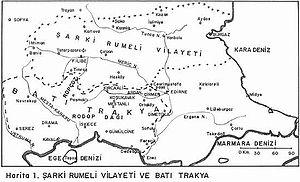
Le Gouvernement provisoire de Thrace occidentale ou, après le changement officiel de dénomination, Gouvernement indépendant de Thrace occidentale était une entité étatique de Thrace occidentale qui fut en même temps la première république de l’histoire de la Turquie. Les Turcs de Thrace occidentale l’appellent « République turque de Thrace occidentale ». Sa capitale était Gümülcine, raison pour laquelle elle est souvent dénommée « République de Gümülcine ». L’entité ne bénéficia d’aucune reconnaissance internationale. Jusqu’aux guerres balkaniques, la Thrace occidentale faisait partie de l’Empire ottoman, qui perdit la quasi-totalité de ses territoires balkaniques, y compris la Thrace occidentale, pendant ces conflits. La République de Thrace occidentale fut soutenue par l’Empire ottoman, mais surtout par la Grèce, à qui ce territoire n’appartenait pas encore, mais qui le revendiquait. En revanche, la Bulgarie exigea la fin de cette république, qui n’eut qu’une durée de vie éphémère et constitua pour l’essentiel une réaction contre la domination de l’élément bulgare dans la région.